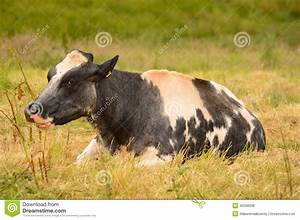
Label: cow